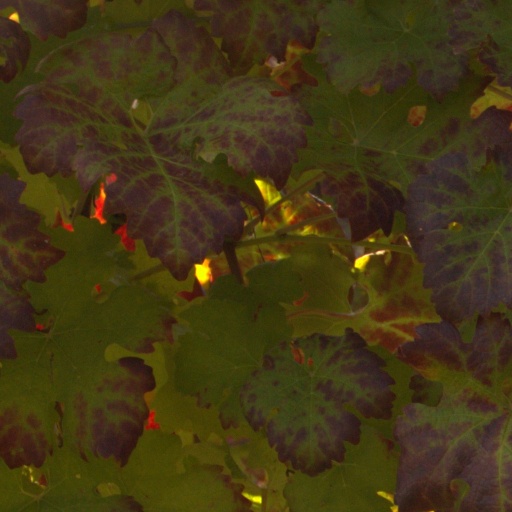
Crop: grape